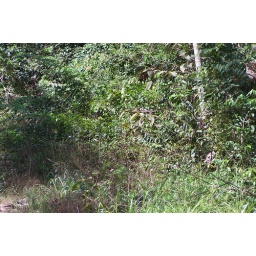
Waiting while a rock is removed from under the bus 008